Craig Mackinlay

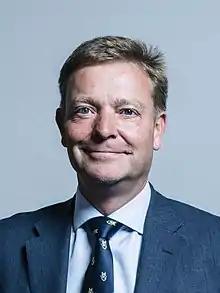
Official portrait, 2017

Craig Mackinlay, Baron Mackinlay of Richborough, (born 7 October 1966), is a British Conservative Party politician and businessman. He was Member of Parliament (MP) for South Thanet from 2015 to 2024.